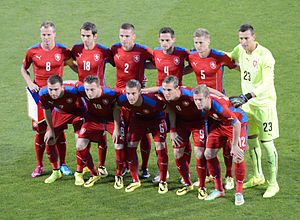
Tjekkiets fodboldlandshold
2014
Tjekkiets fodboldlandshold er det nationale fodboldhold i Tjekkiet, og landsholdet bliver administreret af Českomoravský fotbalový svaz. Holdet har deltaget én gang ved VM og seks gange ved EM. Det bedste resultat er sølvmedaljerne ved EM i 1996, landets første slutrunde nogensinde.